Auction theory

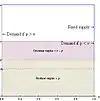
Ex-post equilibrium in a simple auction market

When it is necessary to make explicit assumptions about bidders' value distributions, most of the published research assumes symmetric bidders. This means that the probability distribution from which the bidders obtain their values (or signals) is identical across bidders. In a private values model which assumes independence, symmetry implies that the bidders' values are "i.i.d." – independently and identically distributed.